DUKW

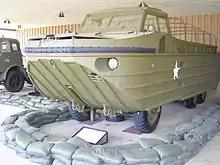
Superduck prototype

The DUKW was supplied to the U.S. Army, U.S. Marine Corps and Allied forces, and 2,000 were supplied to Britain under the Lend-Lease program; 535 were acquired by Australian forces, and 586 were supplied to the Soviet Union, which built its own version, the BAV 485, after the war.